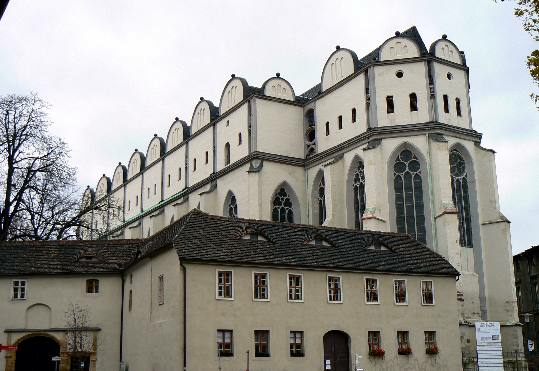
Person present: No